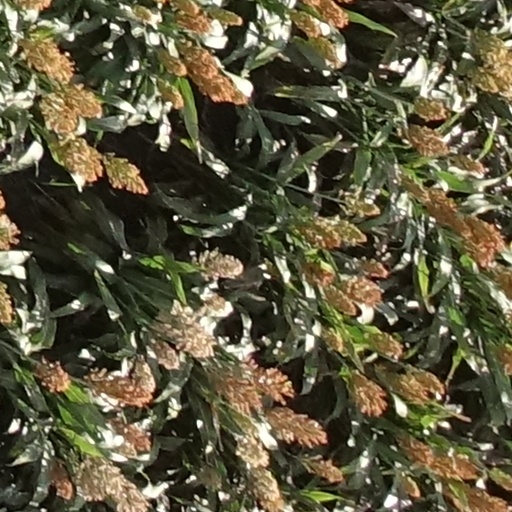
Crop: sorghum